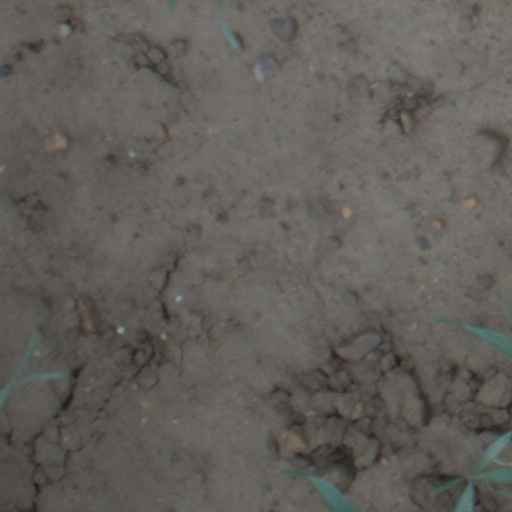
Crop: wheat